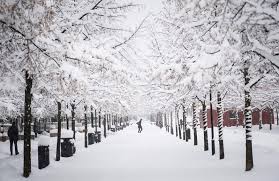
Weather: snow or frosty